Morning Star (N-Dubz song)

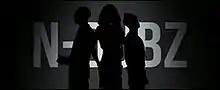
The "N-DUBZ" font as the rest of the screen is fading into the shot of the group's silhouettes at the beginning of the video "Morning Star".

The music video was uploaded to YouTube by All Around the World on 8 February 2011. The video begins with large text saying: "N-DUBZ" in capital letters, a change from their traditional logo. Inside it, we see a silhouette of the group and the rest of the screen fades to the shot, the silhouettes then fade into the full appearance of the group. The group sing in front of a plain backdrop, occasionally in front of special effects. Throughout the video, shots of space and shooting stars are seen, as well as a female dancer.